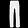
Label: Trouser